International sanctions during the Russian invasion of Ukraine

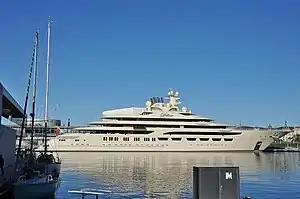
Dilbar-Barcelona 2017

Days later, and after substantial negotiation between European nations, an agreement was made to expel many Russian banks from the SWIFT international banking network.